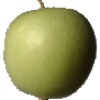
Label: apple_granny_smith